Kiel Week

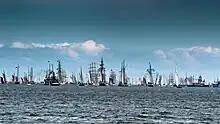
Tall Ships Parade at Kiel Week, the world's biggest regatta and sailing event (2009)

The Kiel Week or Kiel Regatta is an annual sailing event in Kiel, the capital of Schleswig-Holstein, Germany. It is considered to be one of the largest sailing events globally, and also the largest summer festivals in Northern Europe, attracting millions of people every year from all over Germany and neighbouring countries.